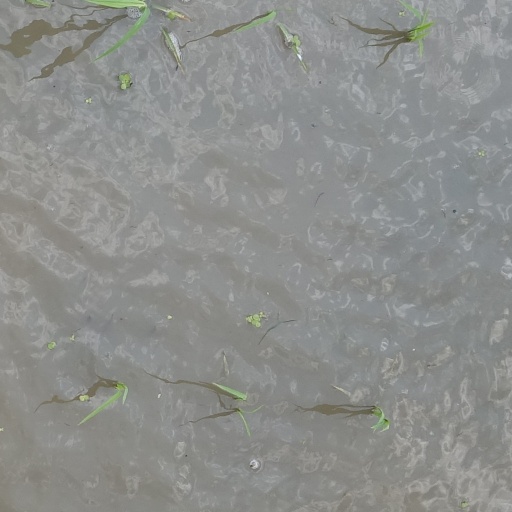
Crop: rice